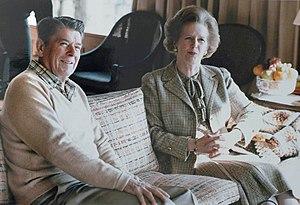
Le Naval Support Facility Thurmont, plus connu sous le nom de Camp David, est le lieu de villégiature officiel du président des États-Unis. D'une superficie de 50 hectares, il se situe dans la zone récréative du parc de Catoctin Mountain dans le comté de Frederick dans le Maryland, une région montagneuse à 93 km au nord-ouest de Washington.